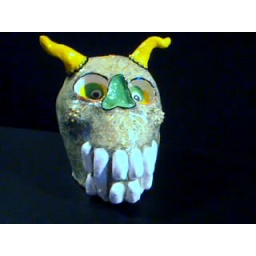
It's a bank. It's hand-made. It's paper mache. It has a plastic flange stopper in the bottom. SOLD (12-2006)